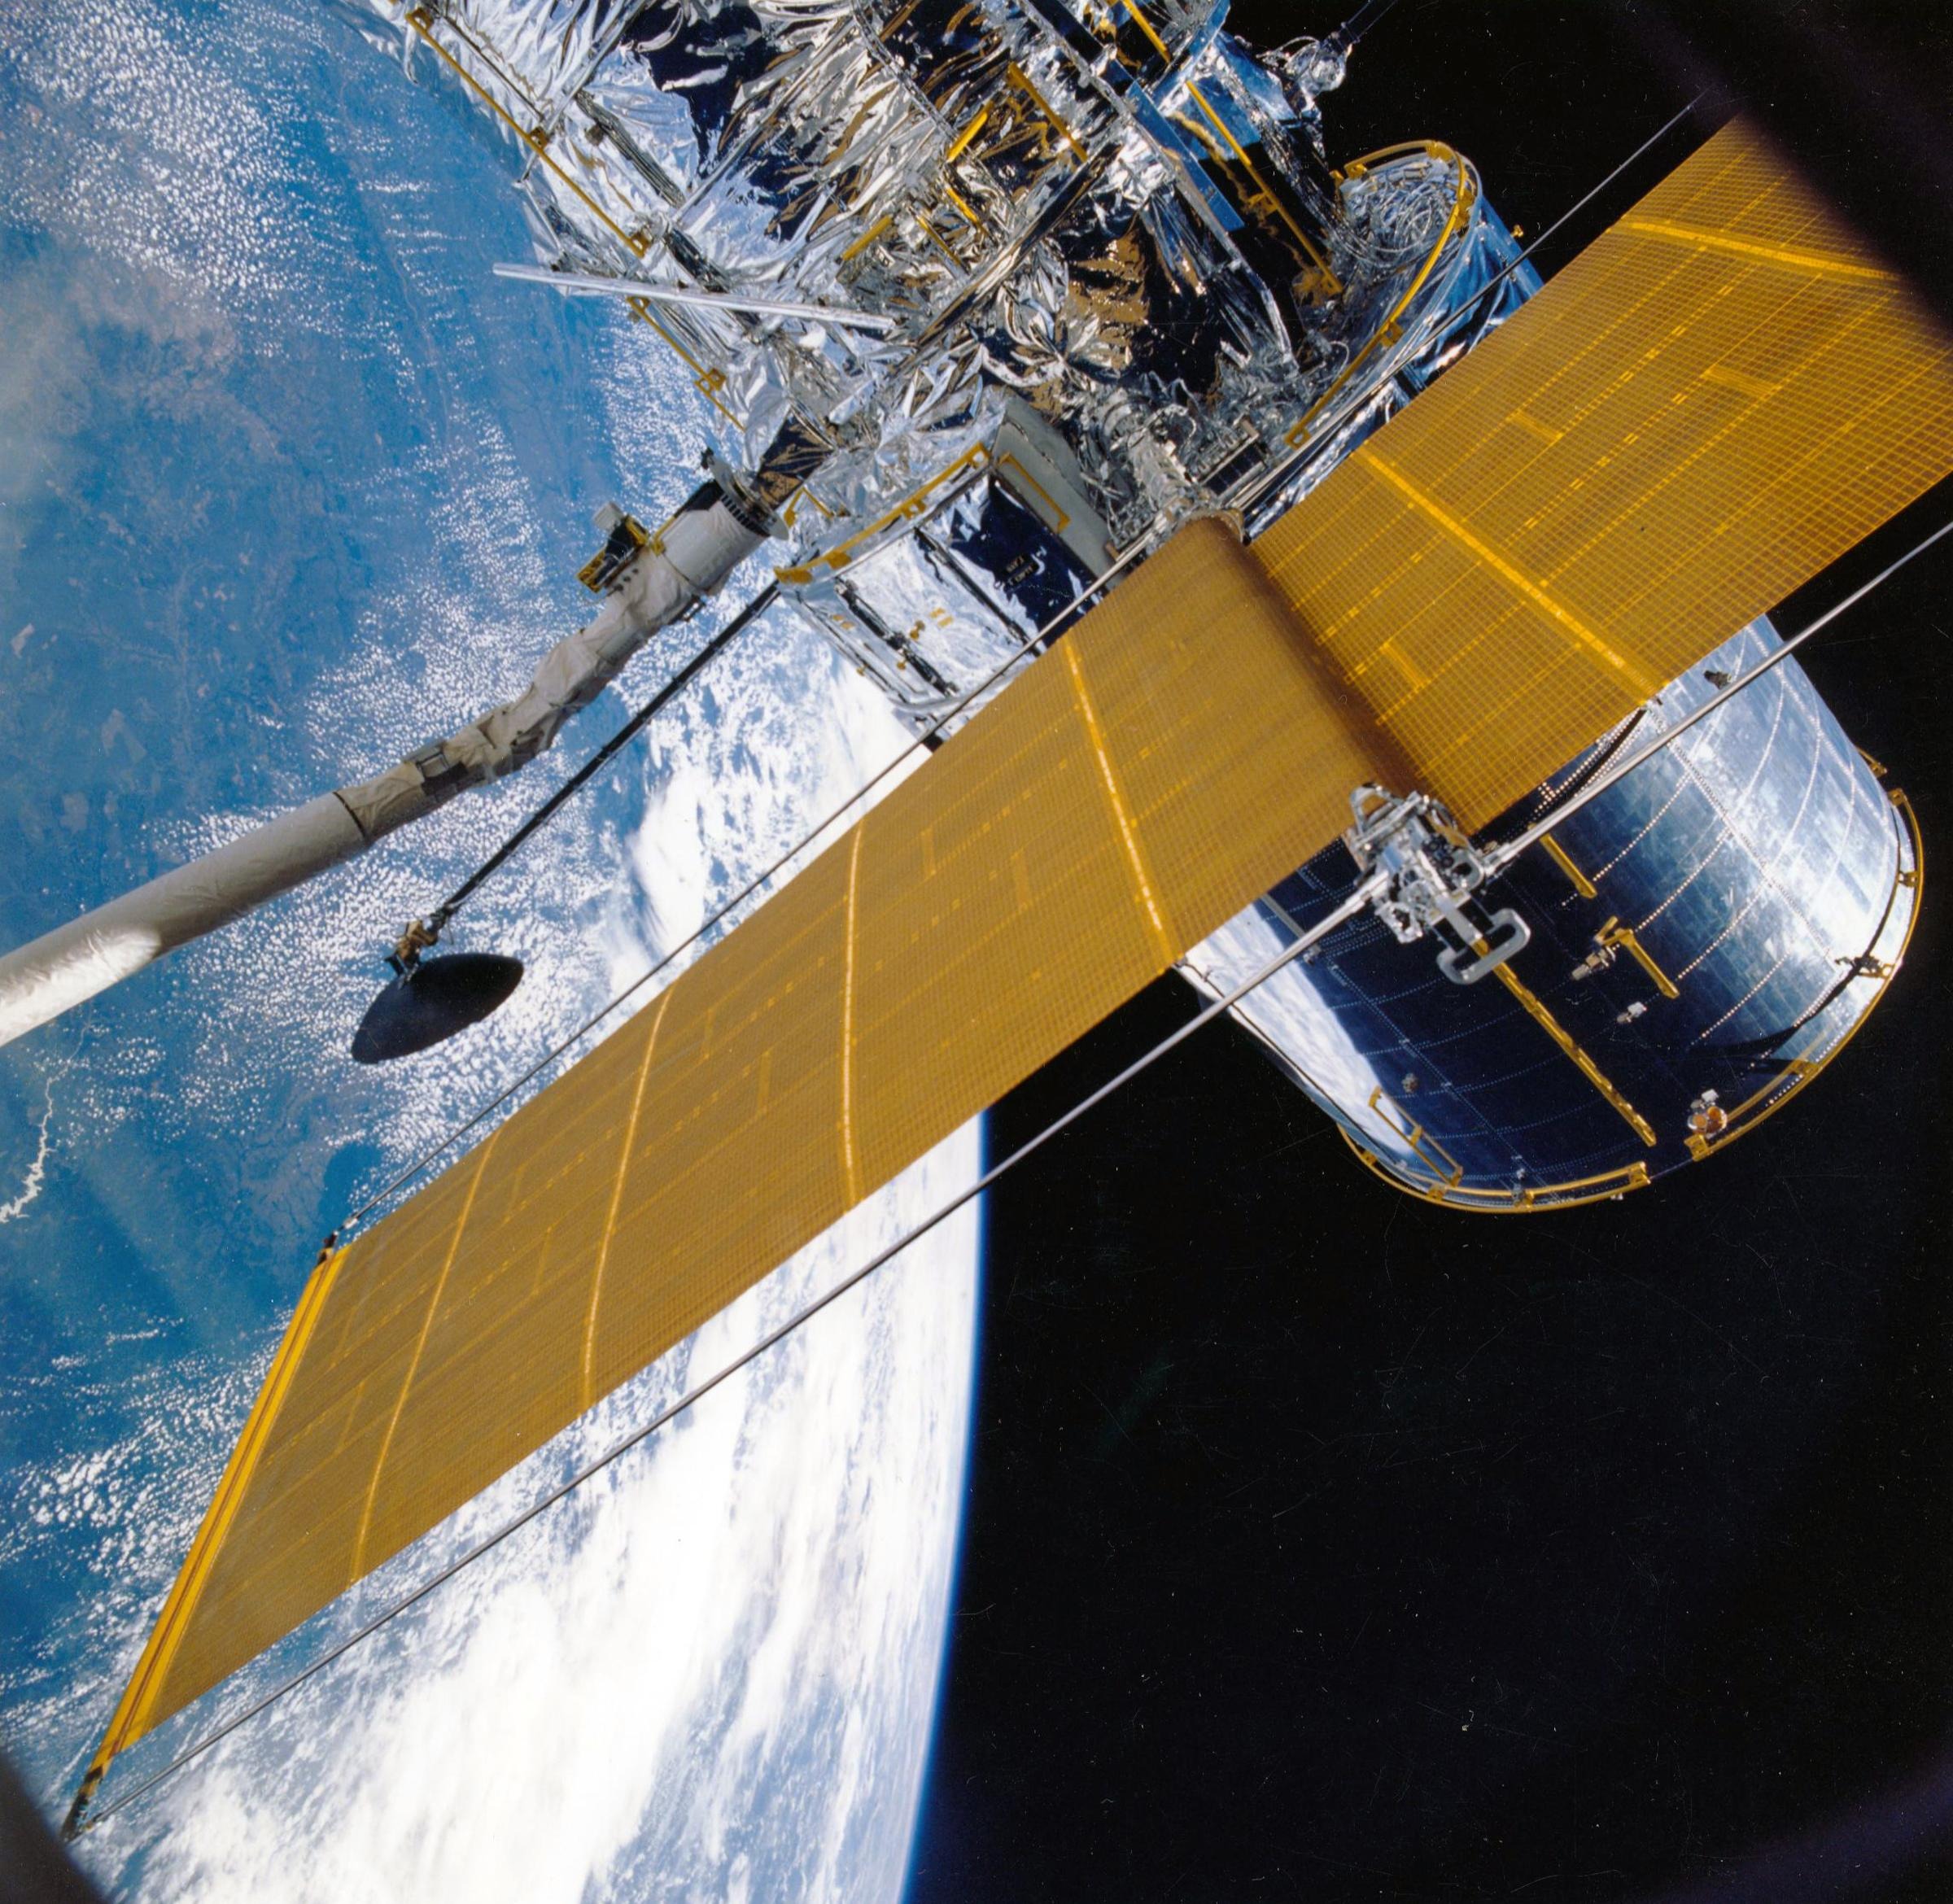
wing, sky, technology, guitar, atmosphere, vehicle, space, blue, aerial, satellite, nasa, surface, science, earth, screenshot, aerospace, orbiting, spacecraft, orbit, astronautics, space station, atmosphere of earth